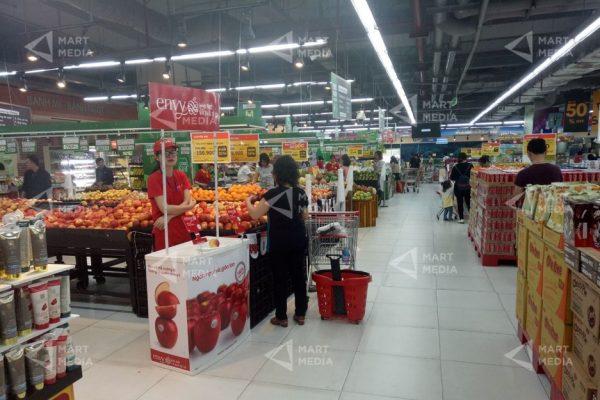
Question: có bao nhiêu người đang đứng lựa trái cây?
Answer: có một người phụ nữ mặc áo đen đang lựa trái cây